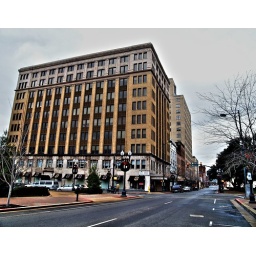
A shot taken out of my truck window one day in Shreveport Louisiana.